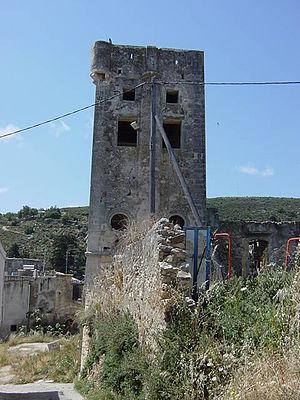
Maroulas est une localité de Crète, à 240 m d'altitude, à 10 km au sud-est de Rethymnon.